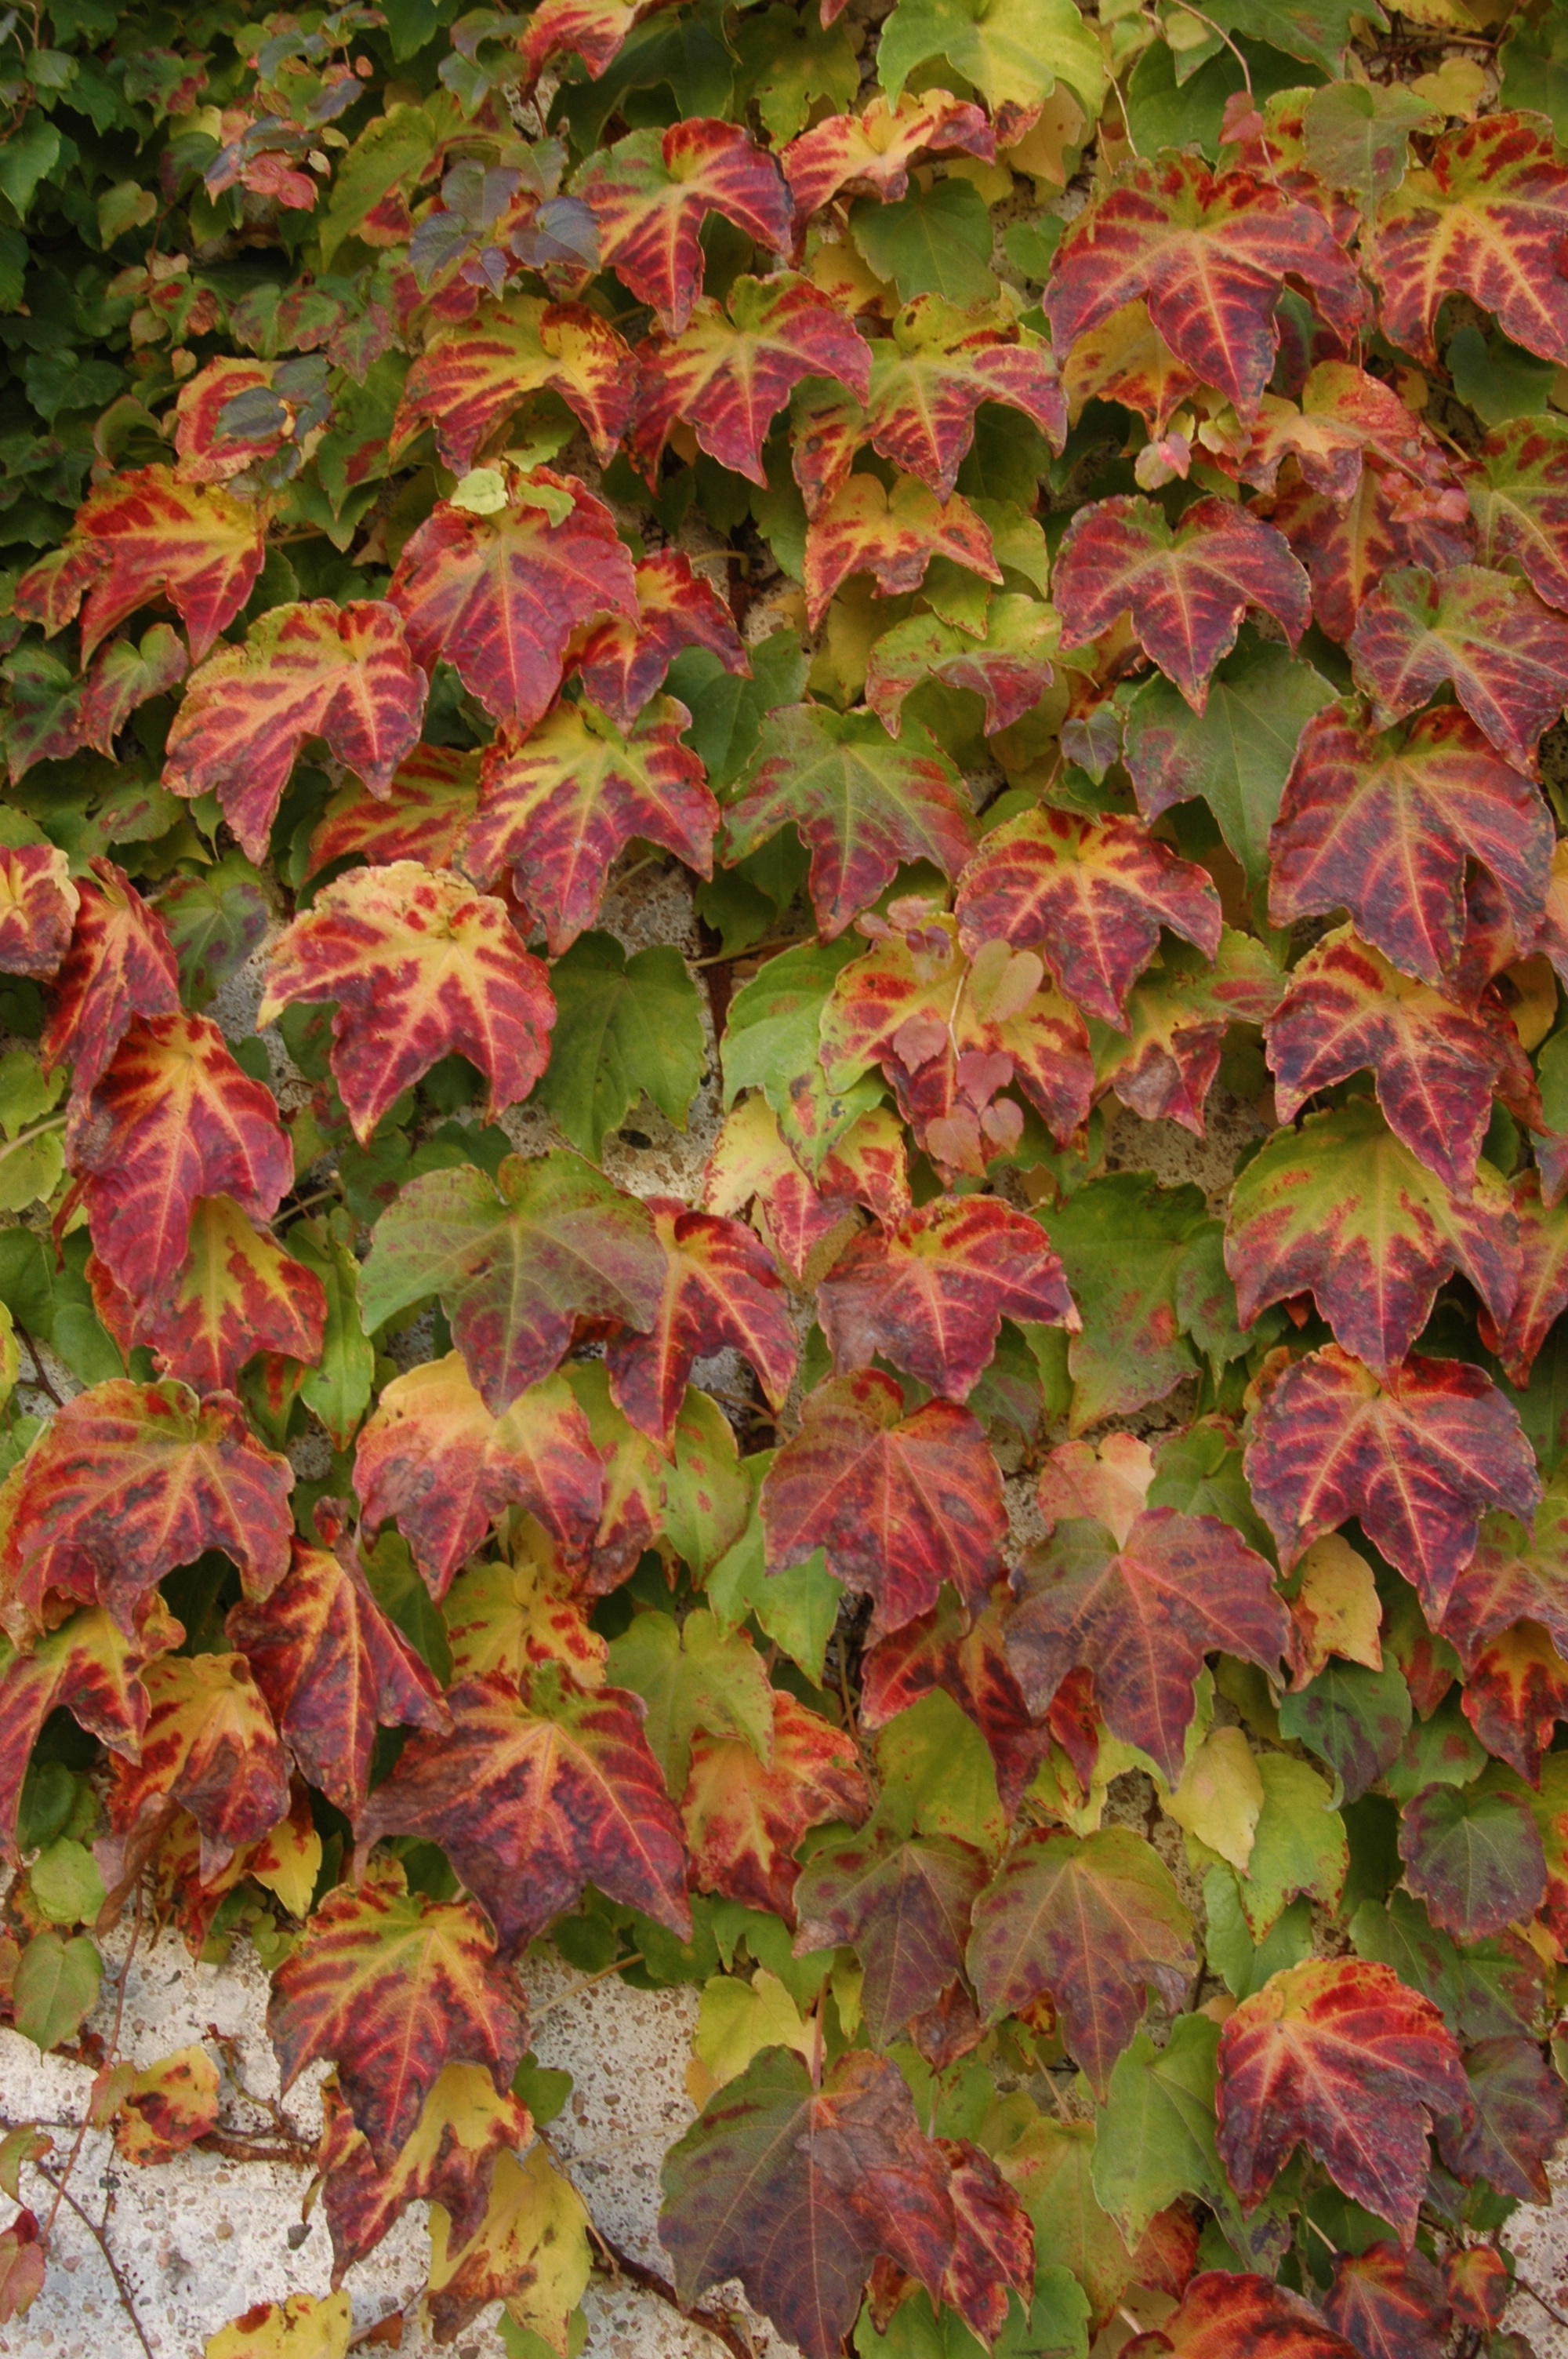
tree, nature, outdoor, plant, leaf, fall, flower, golden, autumn, covered, botany, season, maple tree, leaves, leafy, outside, shrub, deciduous, autumnal, flowering plant, woody plant, land plant